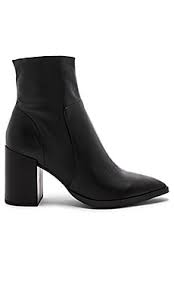
Label: Clog